Forced Entry (2002 film)

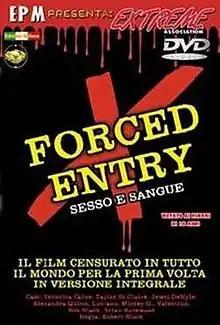
DVD released by Extreme Associates

Forced Entry is a 2002 adult horror film written and directed by Lizzy Borden, produced by Rob Zicari, and released by Extreme Associates. The film is loosely based on the crimes of California serial killer Richard Ramirez.